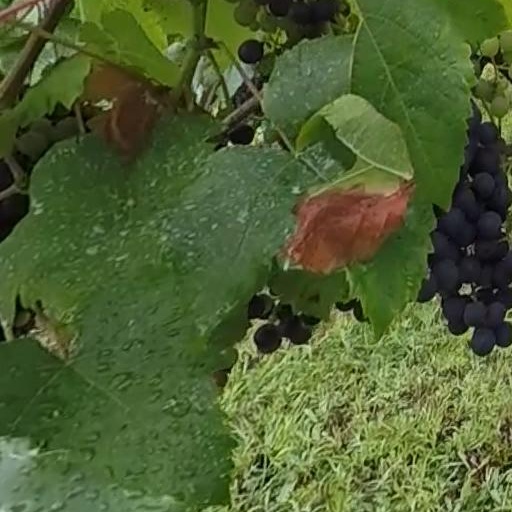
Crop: grape